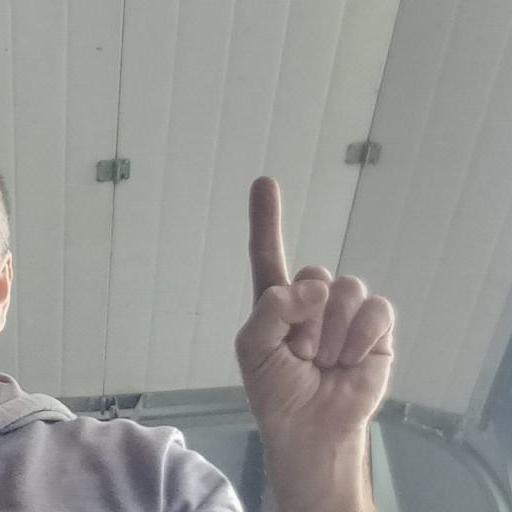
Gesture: one